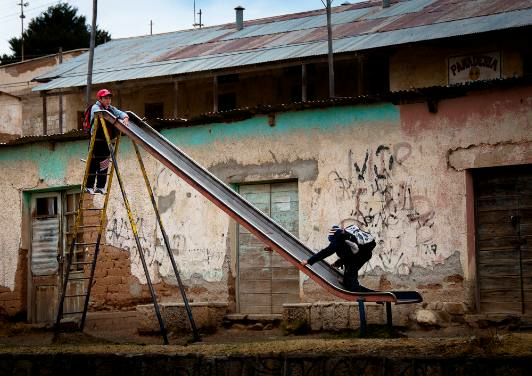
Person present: Yes